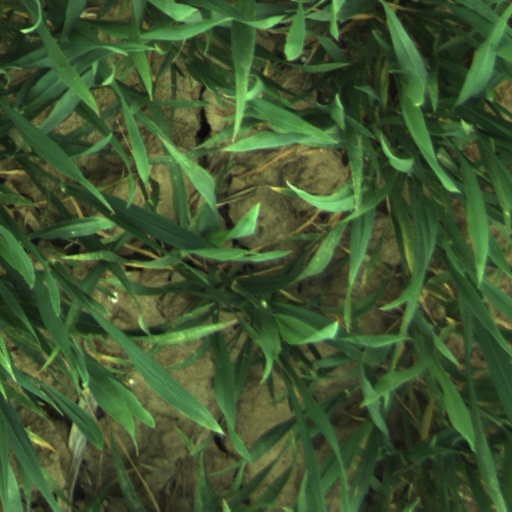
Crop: wheat